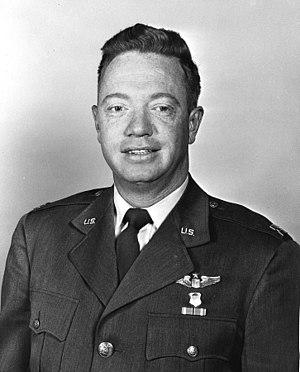
Joseph William Kittinger II, pilote de l'US Air Force, devenu célèbre pour sa participation au projet Excelsior, au cours duquel il établit le record du plus haut saut en parachute.